Ursula Heinzelmann

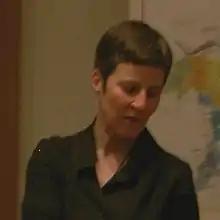
Ursula Heinzelmann (2012)

Ursula Heinzelmann, born in Berlin in 1963, is a freelance German food and wine writer, a sommelière and a gastronome.